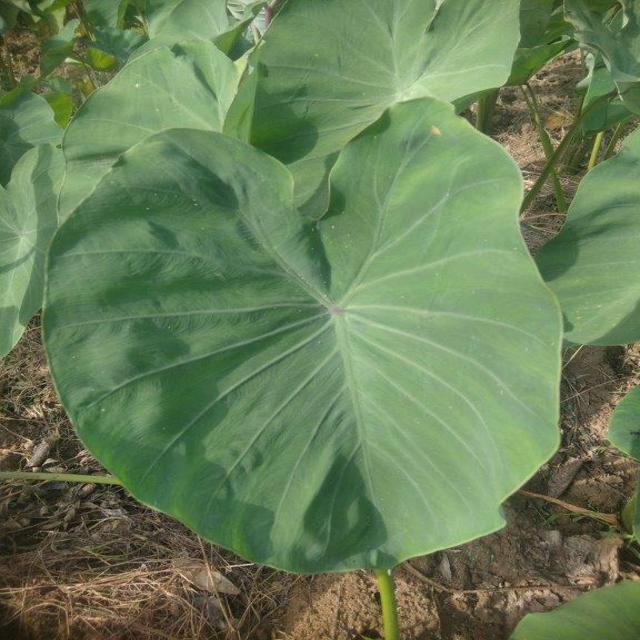
Label: Healthy